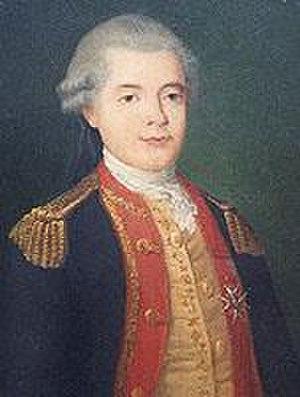
Portrait de Jean_Michel Huon de Kermadec
Jean-Michel Huon de Kermadec, né le 12 septembre 1748 au Manoir du Tromeur, à Bohars, près de Brest, dans le Finistère et décédé le 6 mai 1793 dans la baie de Balade, est un navigateur français du XVIIIᵉ siècle. Entré à 18 ans dans la Marine royale, il participe à la guerre d'indépendance des États-Unis sous les ordres du comte d'Orvilliers et de La Motte-Picquet. La paix revenue, il part en 1785 pour un voyage d'exploration scientifique commandé par le contre-amiral Bruny d'Entrecasteaux au Levant. En 1791, il est choisi pour seconder Bruny d'Entrecasteaux dans sa tentative de retrouver Monsieur de La Pérouse, dont on était sans nouvelles depuis trois ans. Il meurt de la tuberculose pendant cette expédition.
La famille Huon de Kermadec est une famille subsistante de la noblesse française, d'ancienne extraction, originaire de Bretagne.